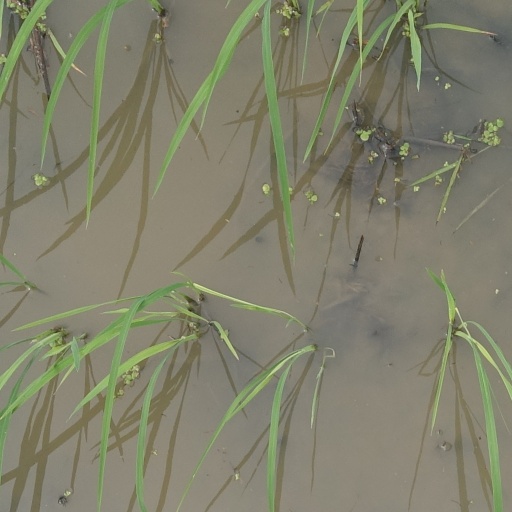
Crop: rice